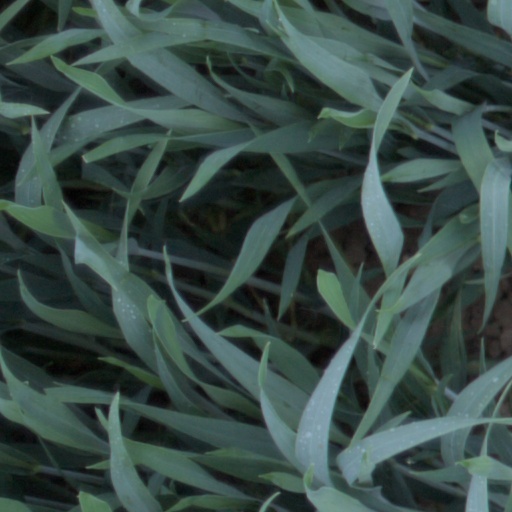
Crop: wheat